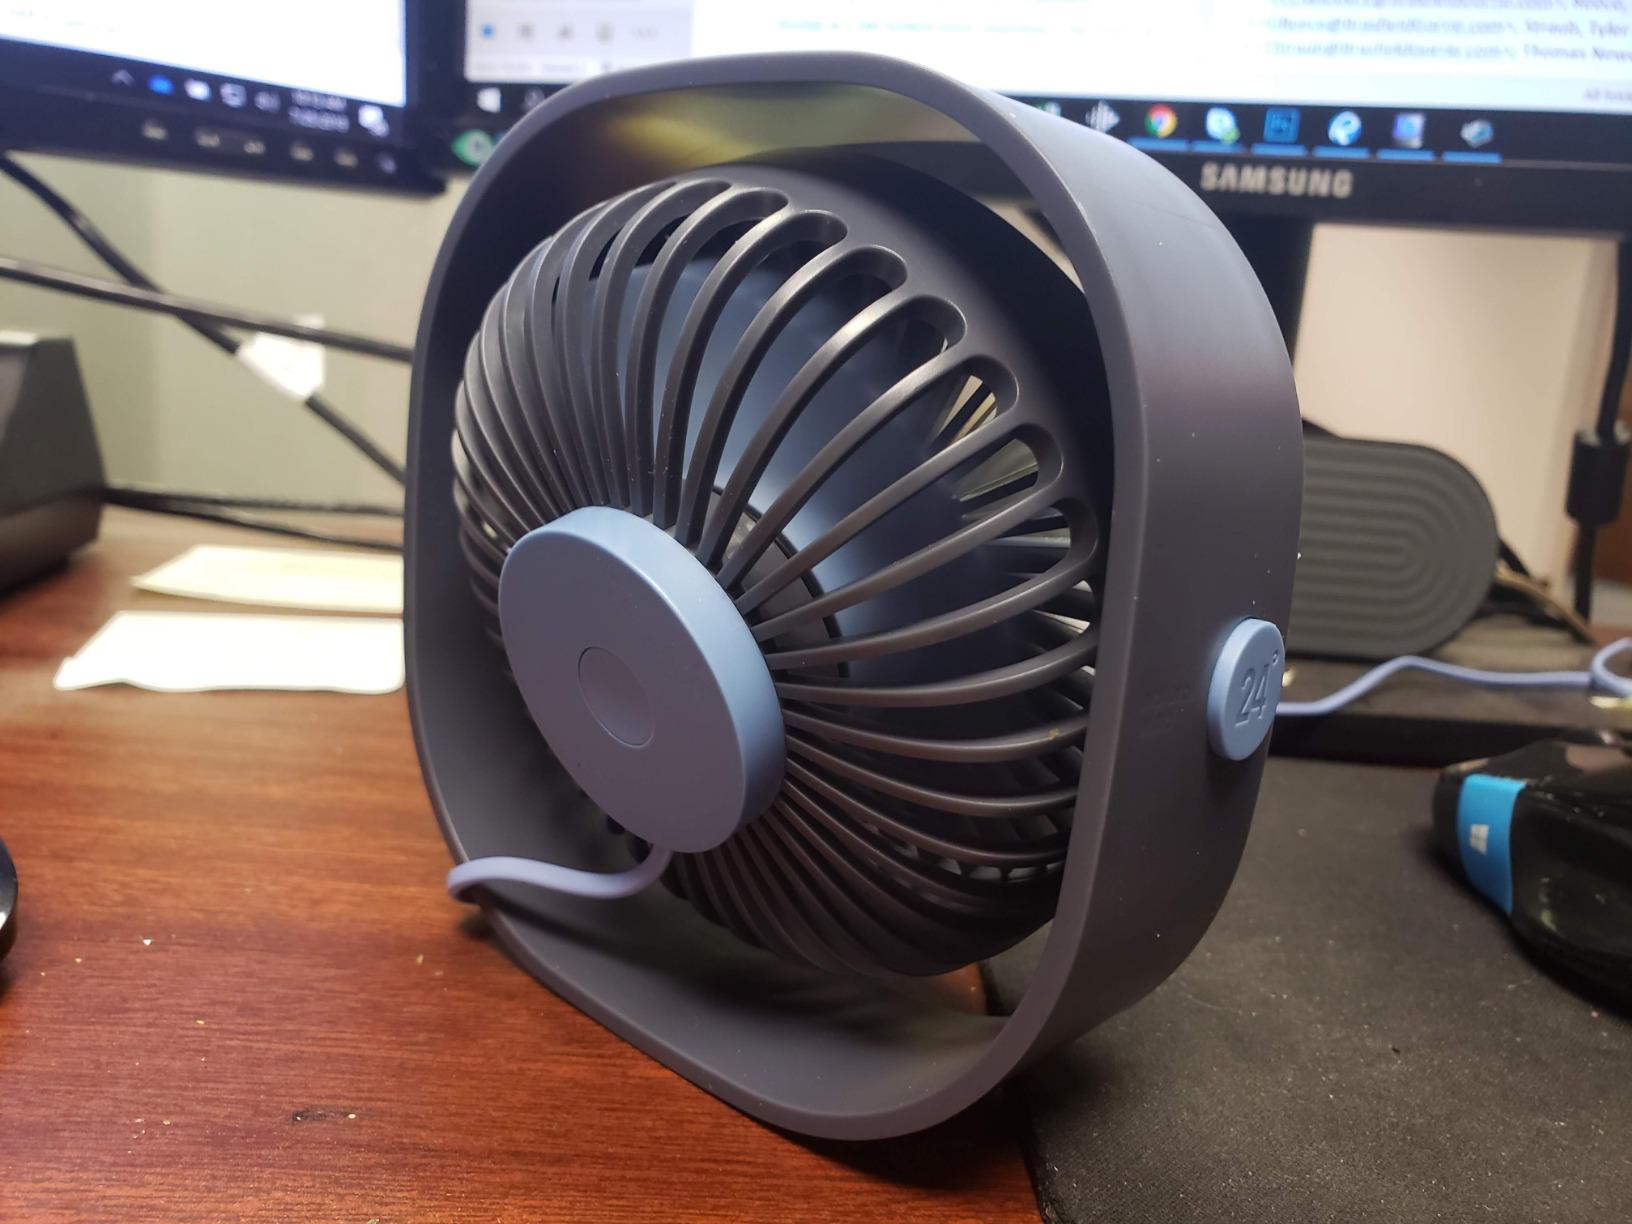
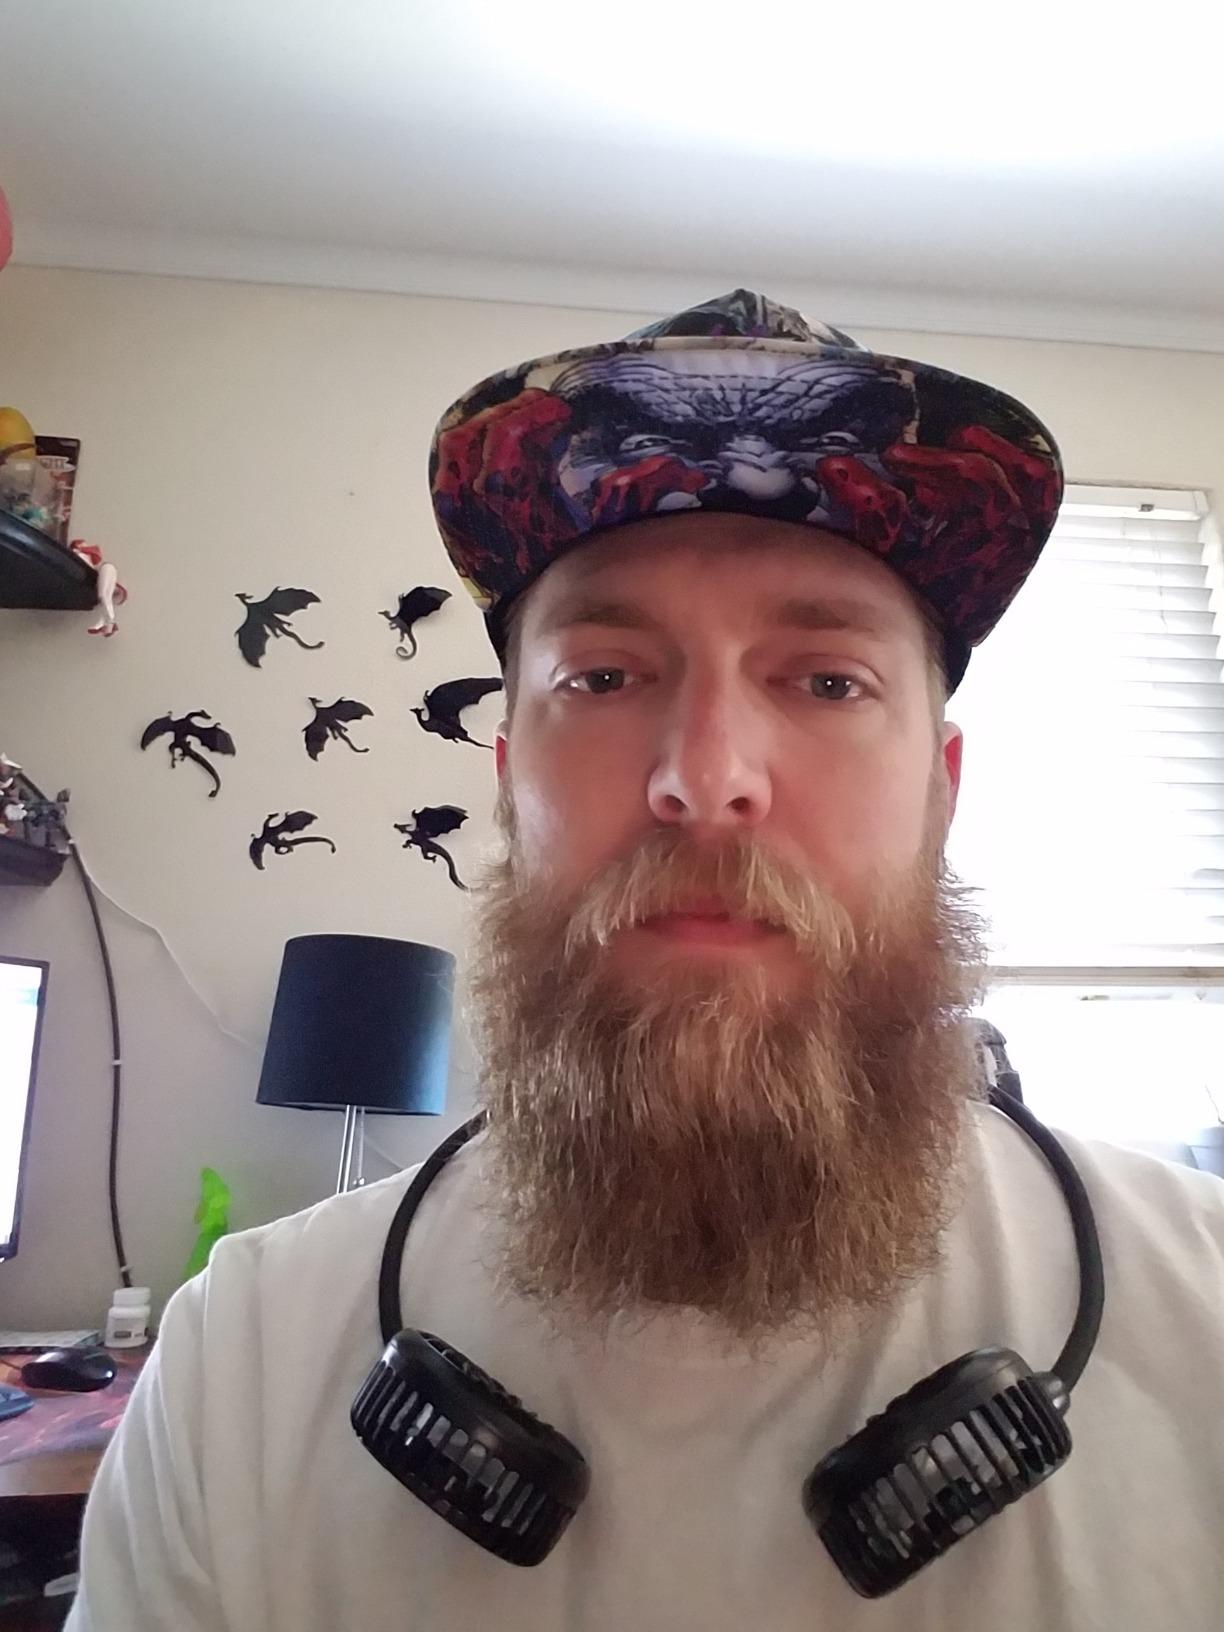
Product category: fan
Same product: no